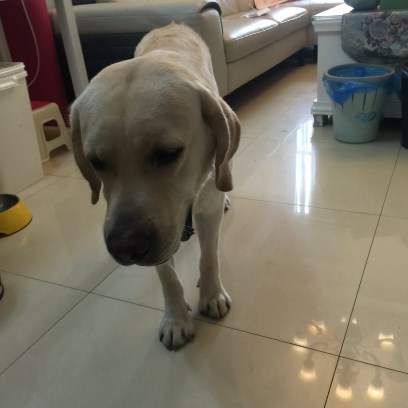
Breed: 3580-n000122-Labrador_retriever